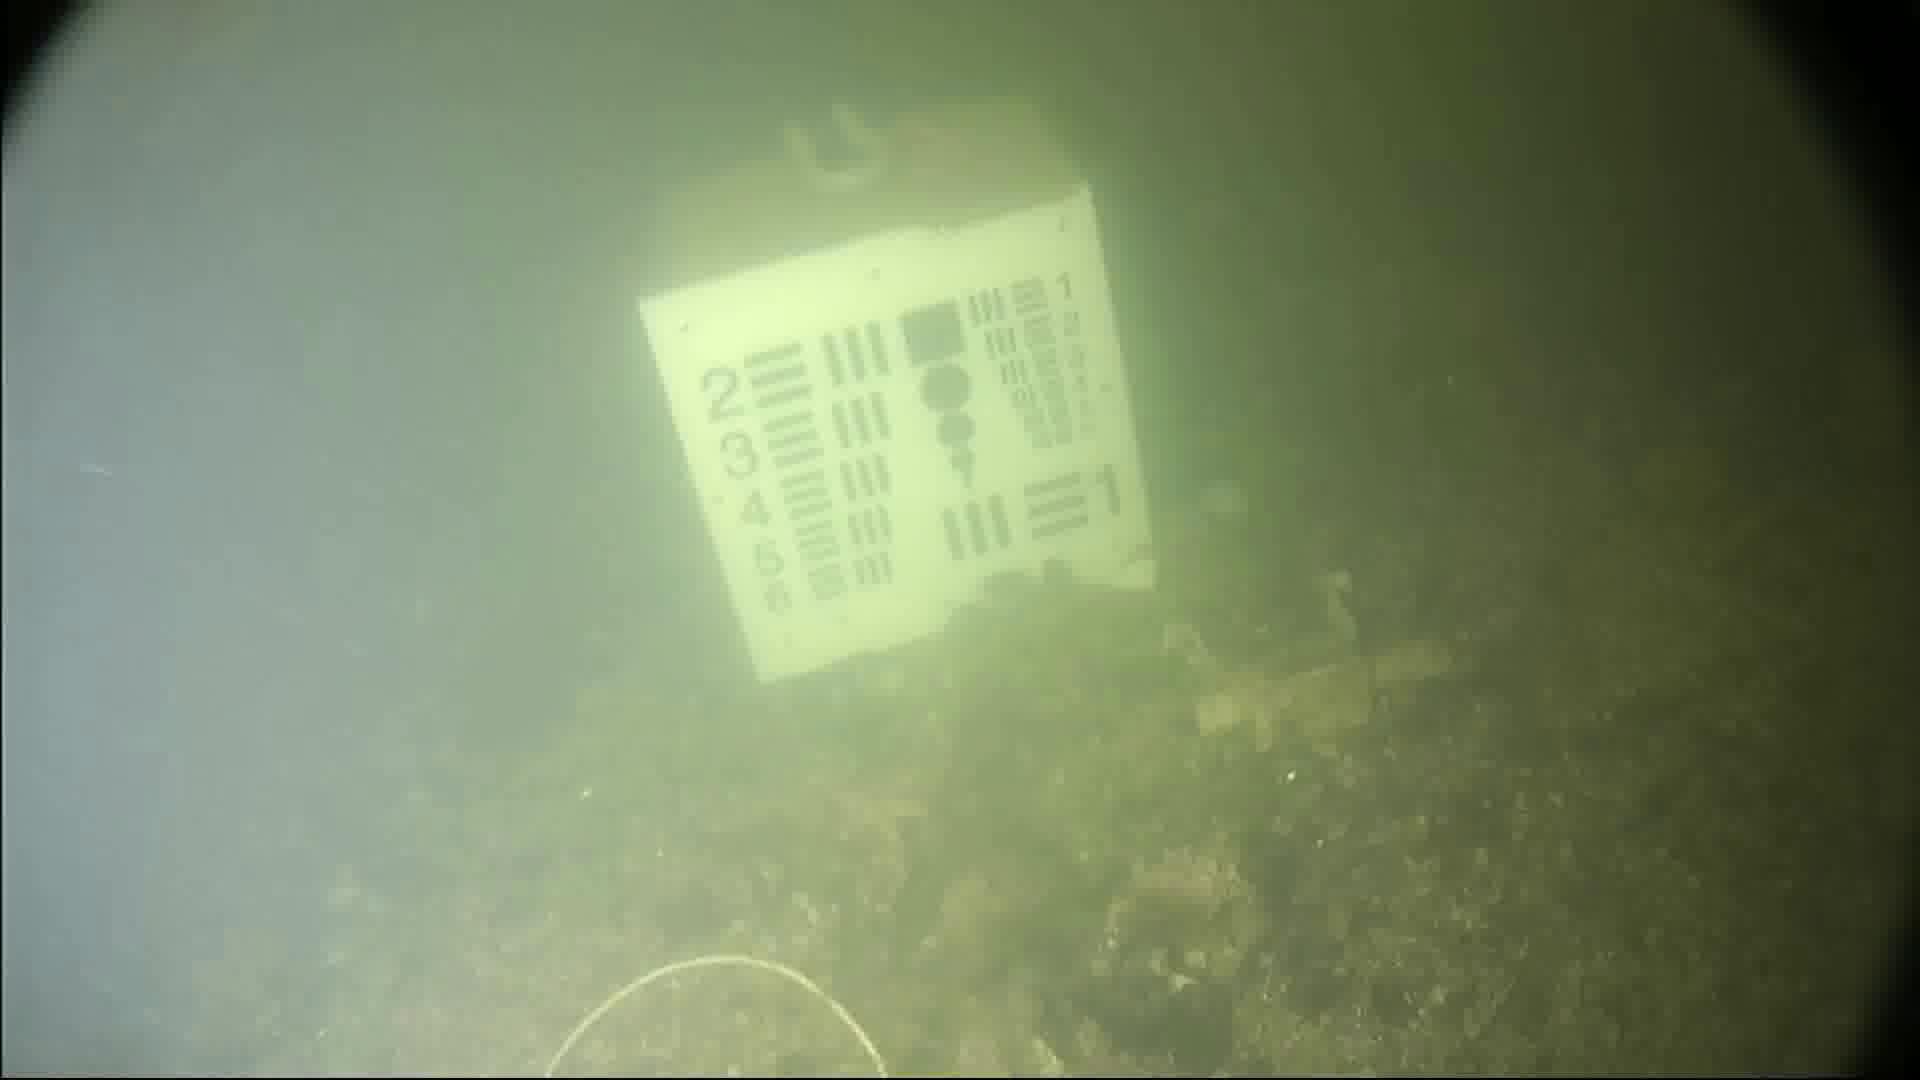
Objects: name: starfish
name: jellyfish